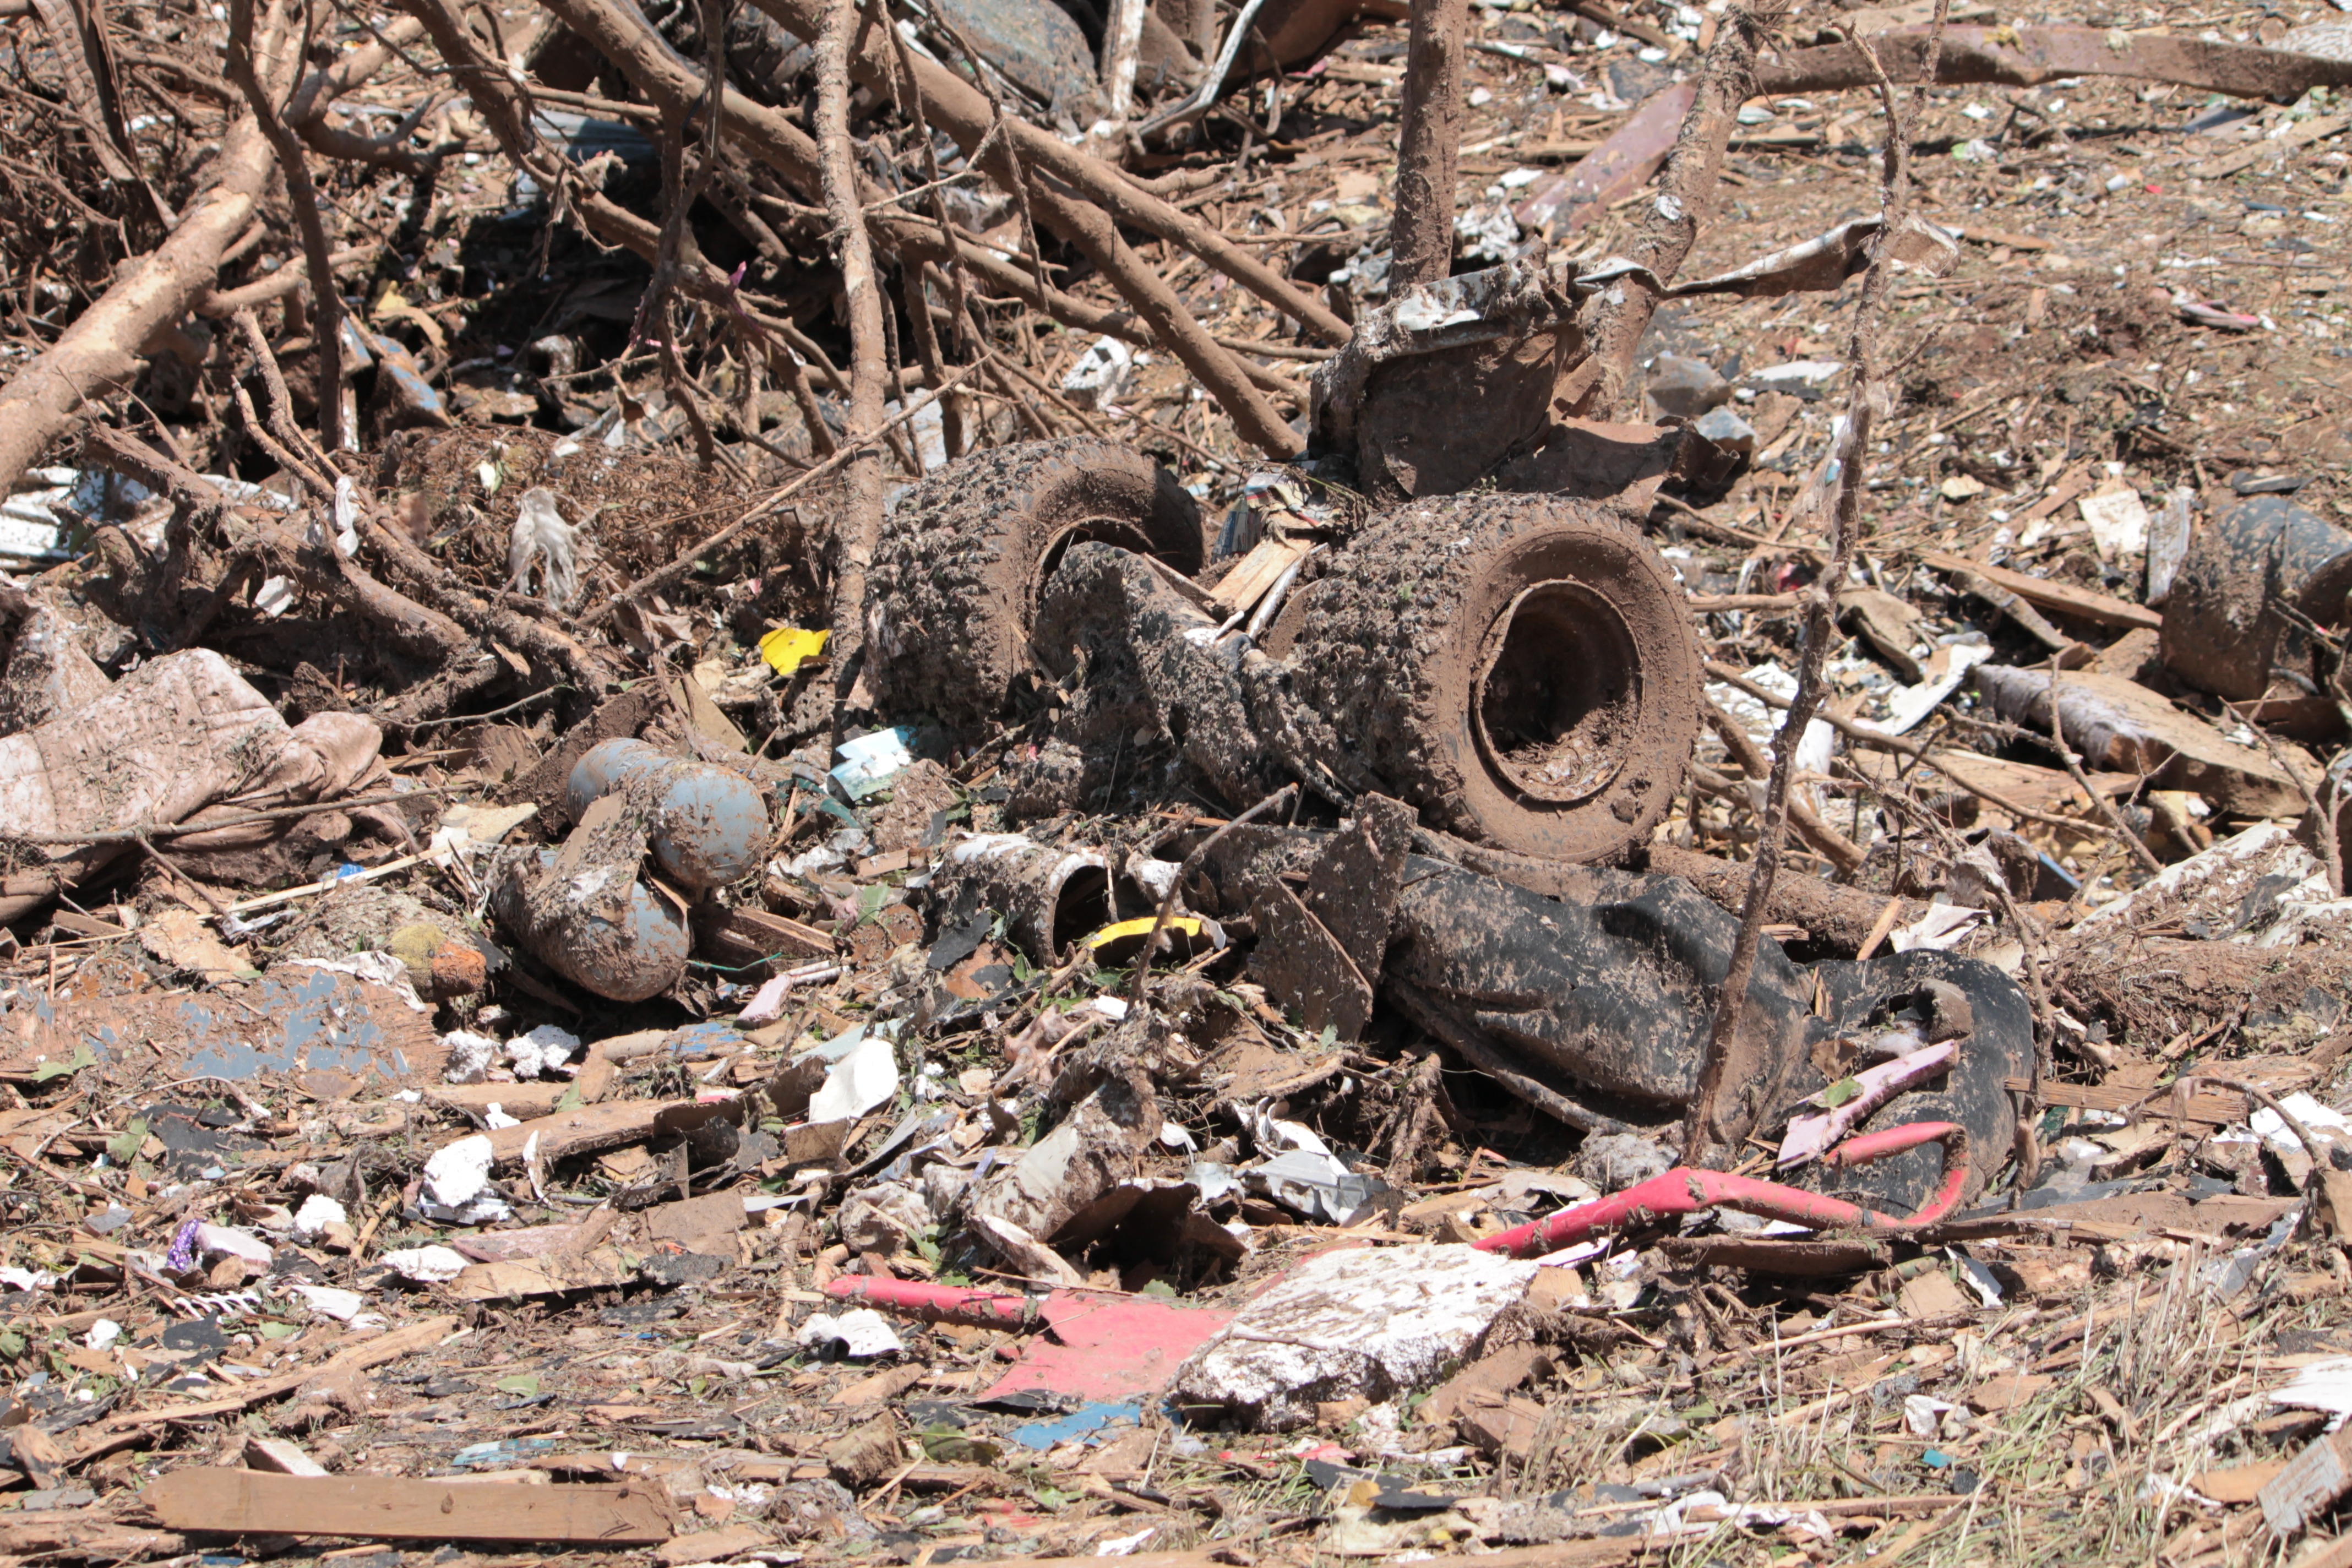
tree, wood, wildlife, ruin, destroyed, tornado, natural disaster, disaster, destruction, oklahoma, moore, devastation, four wheeler